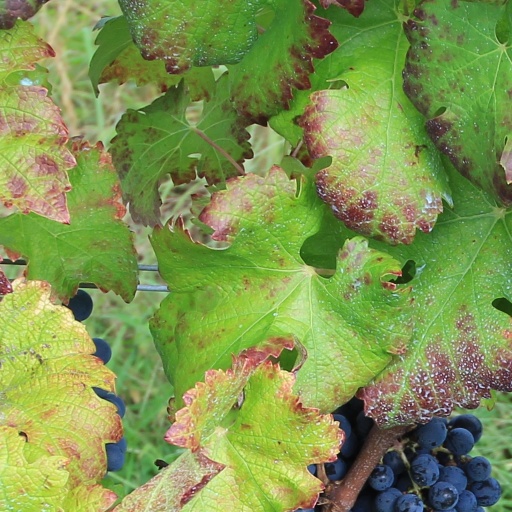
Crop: grape